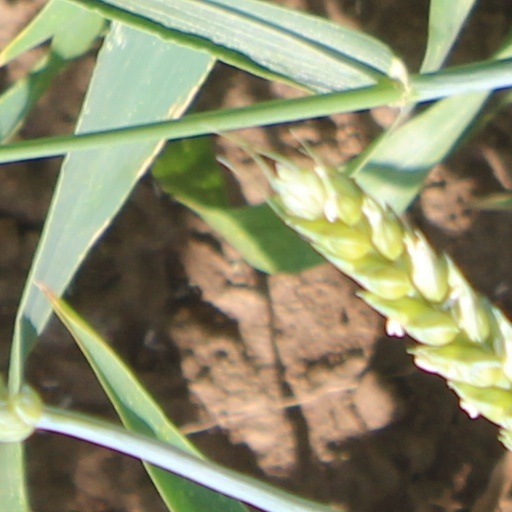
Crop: wheat